Robb House (New York City)

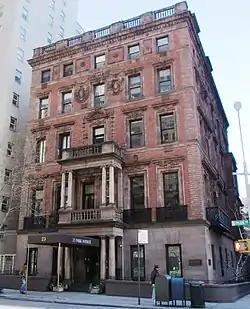
The former townhouse and clubhouse at 23 Park Avenue is now a cooperative apartment building

The Robb House, located at 23 Park Avenue on the corner of East 35th Street in the Murray Hill neighborhood of Manhattan, New York City is a townhouse built in 1888-92 and designed in the Italian Renaissance revival style by McKim, Mead & White, with Stanford White as the partner-in-charge.